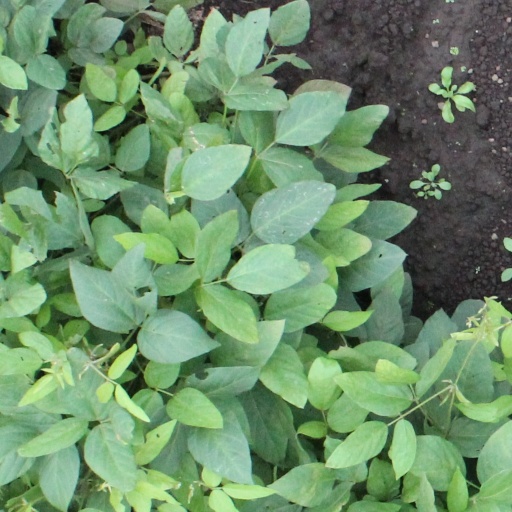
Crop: soybean